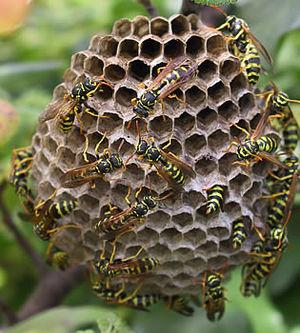
Nid de guêpe Photo issue de ma banque d'images personnelle
Le mot guêpe désigne plusieurs sortes d'insectes hyménoptères ayant généralement un abdomen jaune rayé de noir et dont la femelle porte un dard venimeux.